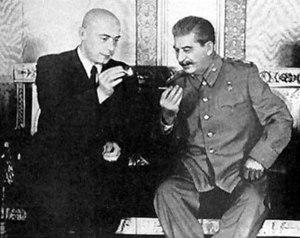
L'histoire du communisme recouvre l'ensemble des évolutions de ce courant d'idées et, par extension, celle des mouvances et des régimes politiques qui s'en sont réclamés. Le communisme se développe principalement au XXᵉ siècle, dont il constitue l'une des principales forces politiques : à son apogée, durant la seconde moitié du siècle, un quart de l'humanité vit sous un régime communiste.